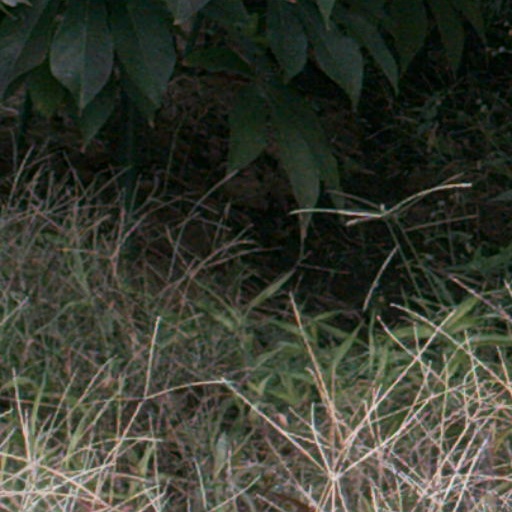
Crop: cassava